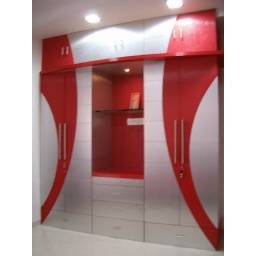
wadrobe in warm red &amp;amp; calm silver